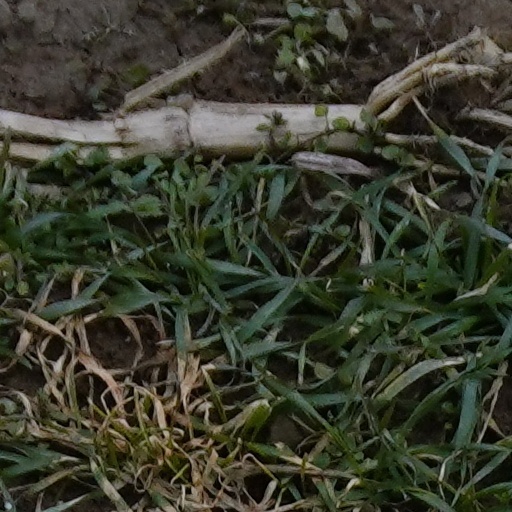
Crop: wheat